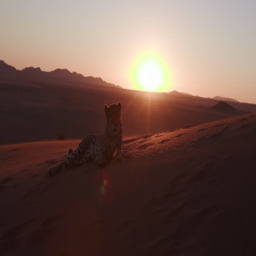
biological species in silhouette against setting sun